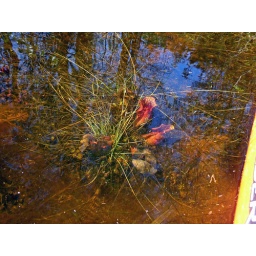
These pitcher plants are submerged by high water above the banks of the Batsto River. 4/17/09